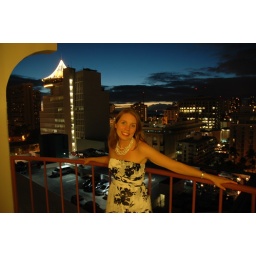
Brandi looking stunning on the balcony in her black &amp;amp; white dress before hitting the town in Honolulu.